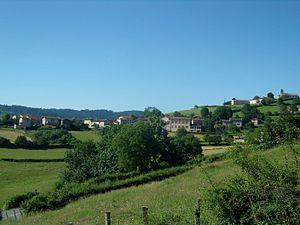
vue générale du village